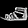
Label: Sandal